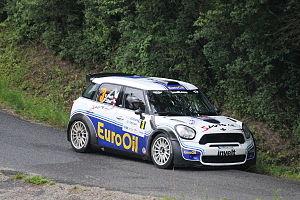
Václav Pech jr., né le 3 décembre 1976, est un pilote automobile tchèque de rallyes.